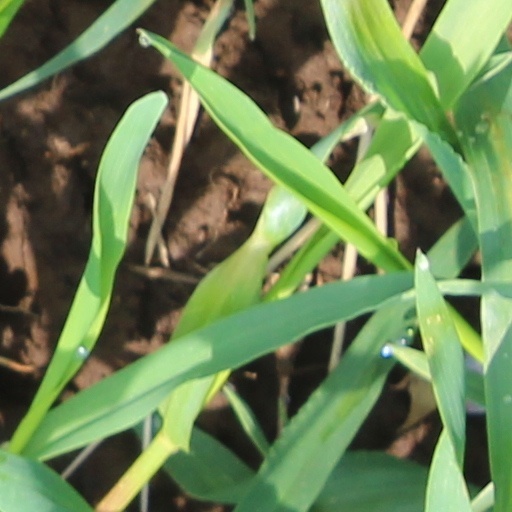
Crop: wheat